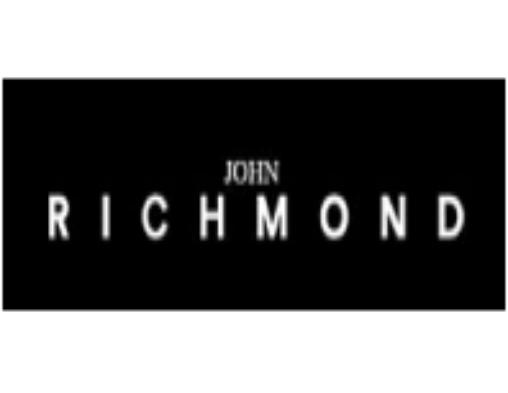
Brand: John Richmond
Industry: Clothes